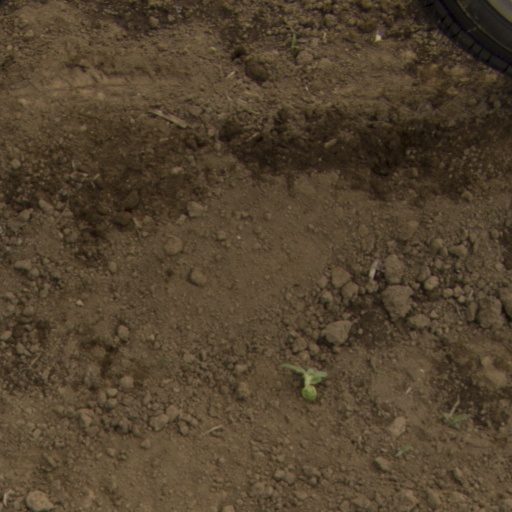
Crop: Jerusalem artichoke